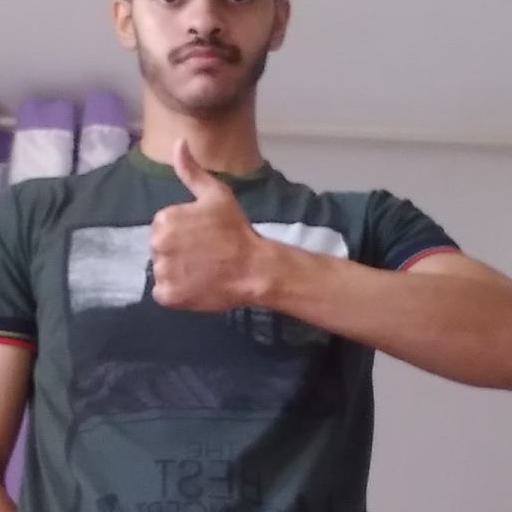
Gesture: like